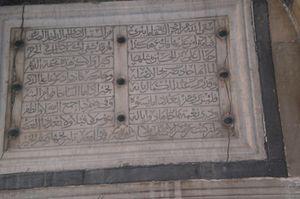
La médersa des Teinturiers, également appelée médersa de la mosquée Neuve, est l'une des médersas de la médina de Tunis.